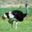
Label: bird